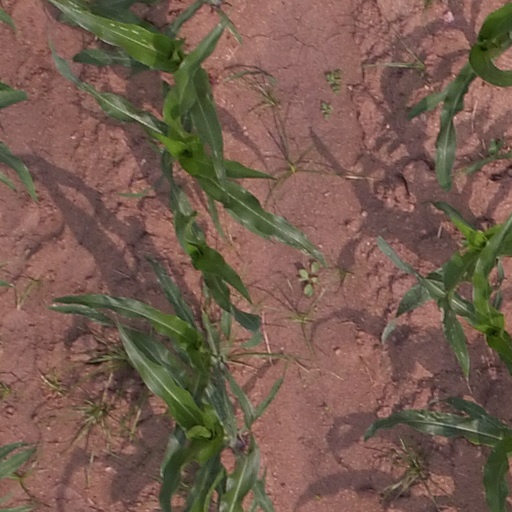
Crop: maize; corn